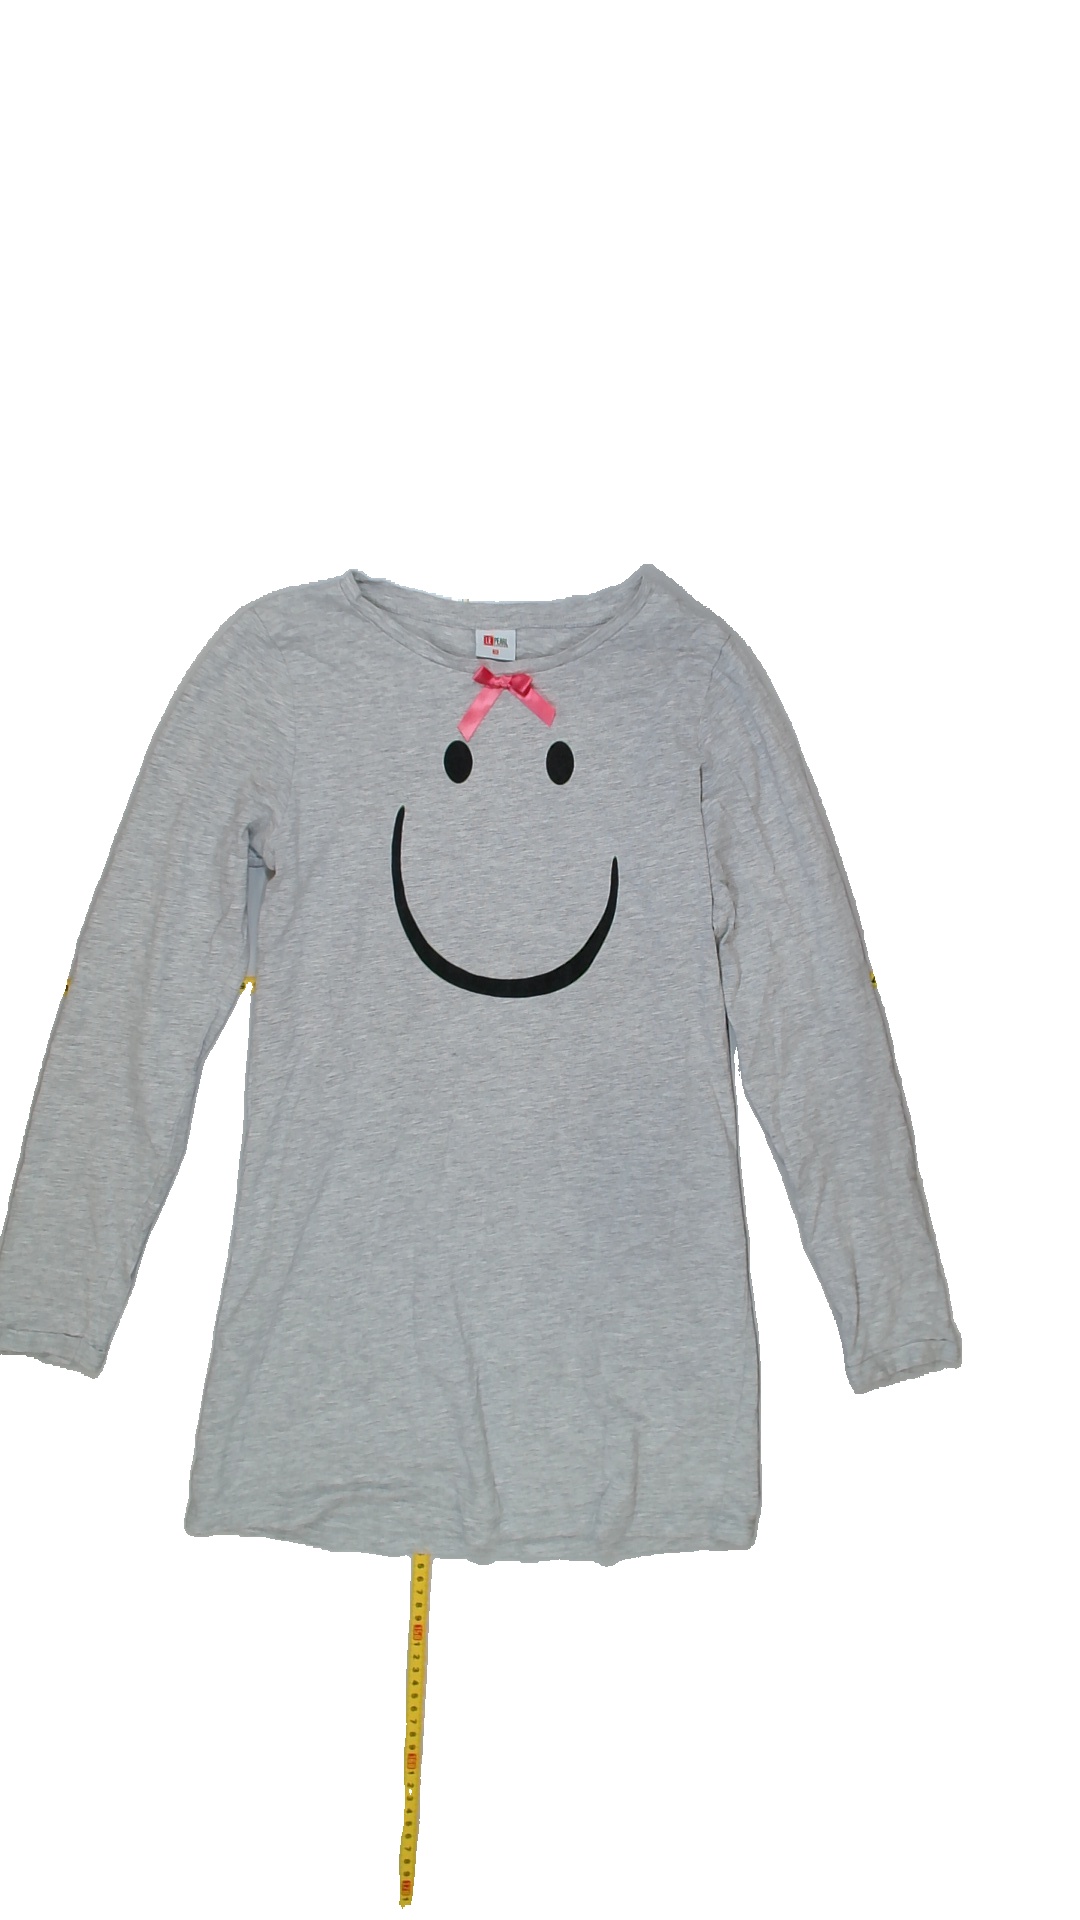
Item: Shirt (Ladies)
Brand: Not Applicable
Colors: Grey
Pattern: Logo print
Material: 83%cotton 17%acryl
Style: No trend
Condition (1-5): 3
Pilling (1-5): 3
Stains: No
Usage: Export
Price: <50